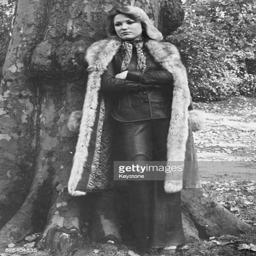
portrait of country artist leaning against a tree wearing a fur coat outside hotel